Forbidden City (nightclub)

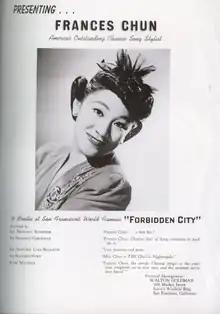
A poster presenting Frances Chun performing outside of Forbidden City

Frances Quan Chun was a singer billed as the "Chinese Frances Langford" . According to her interview in the book "Forbidden City, USA", she stated that it was a "novelty" at the time to work at the Forbidden City as a singer in the 30's regardless of its scandalous reputation. Born and raised in a musical family in Hawaii, her father loved playing instruments such as ukulele and guitar. She eventually landed in San Francisco during the Depression era. She participated in Cathayans (a band) in the early 1930s, where she was 16. Then, she joined Forbidden City in her 20's.